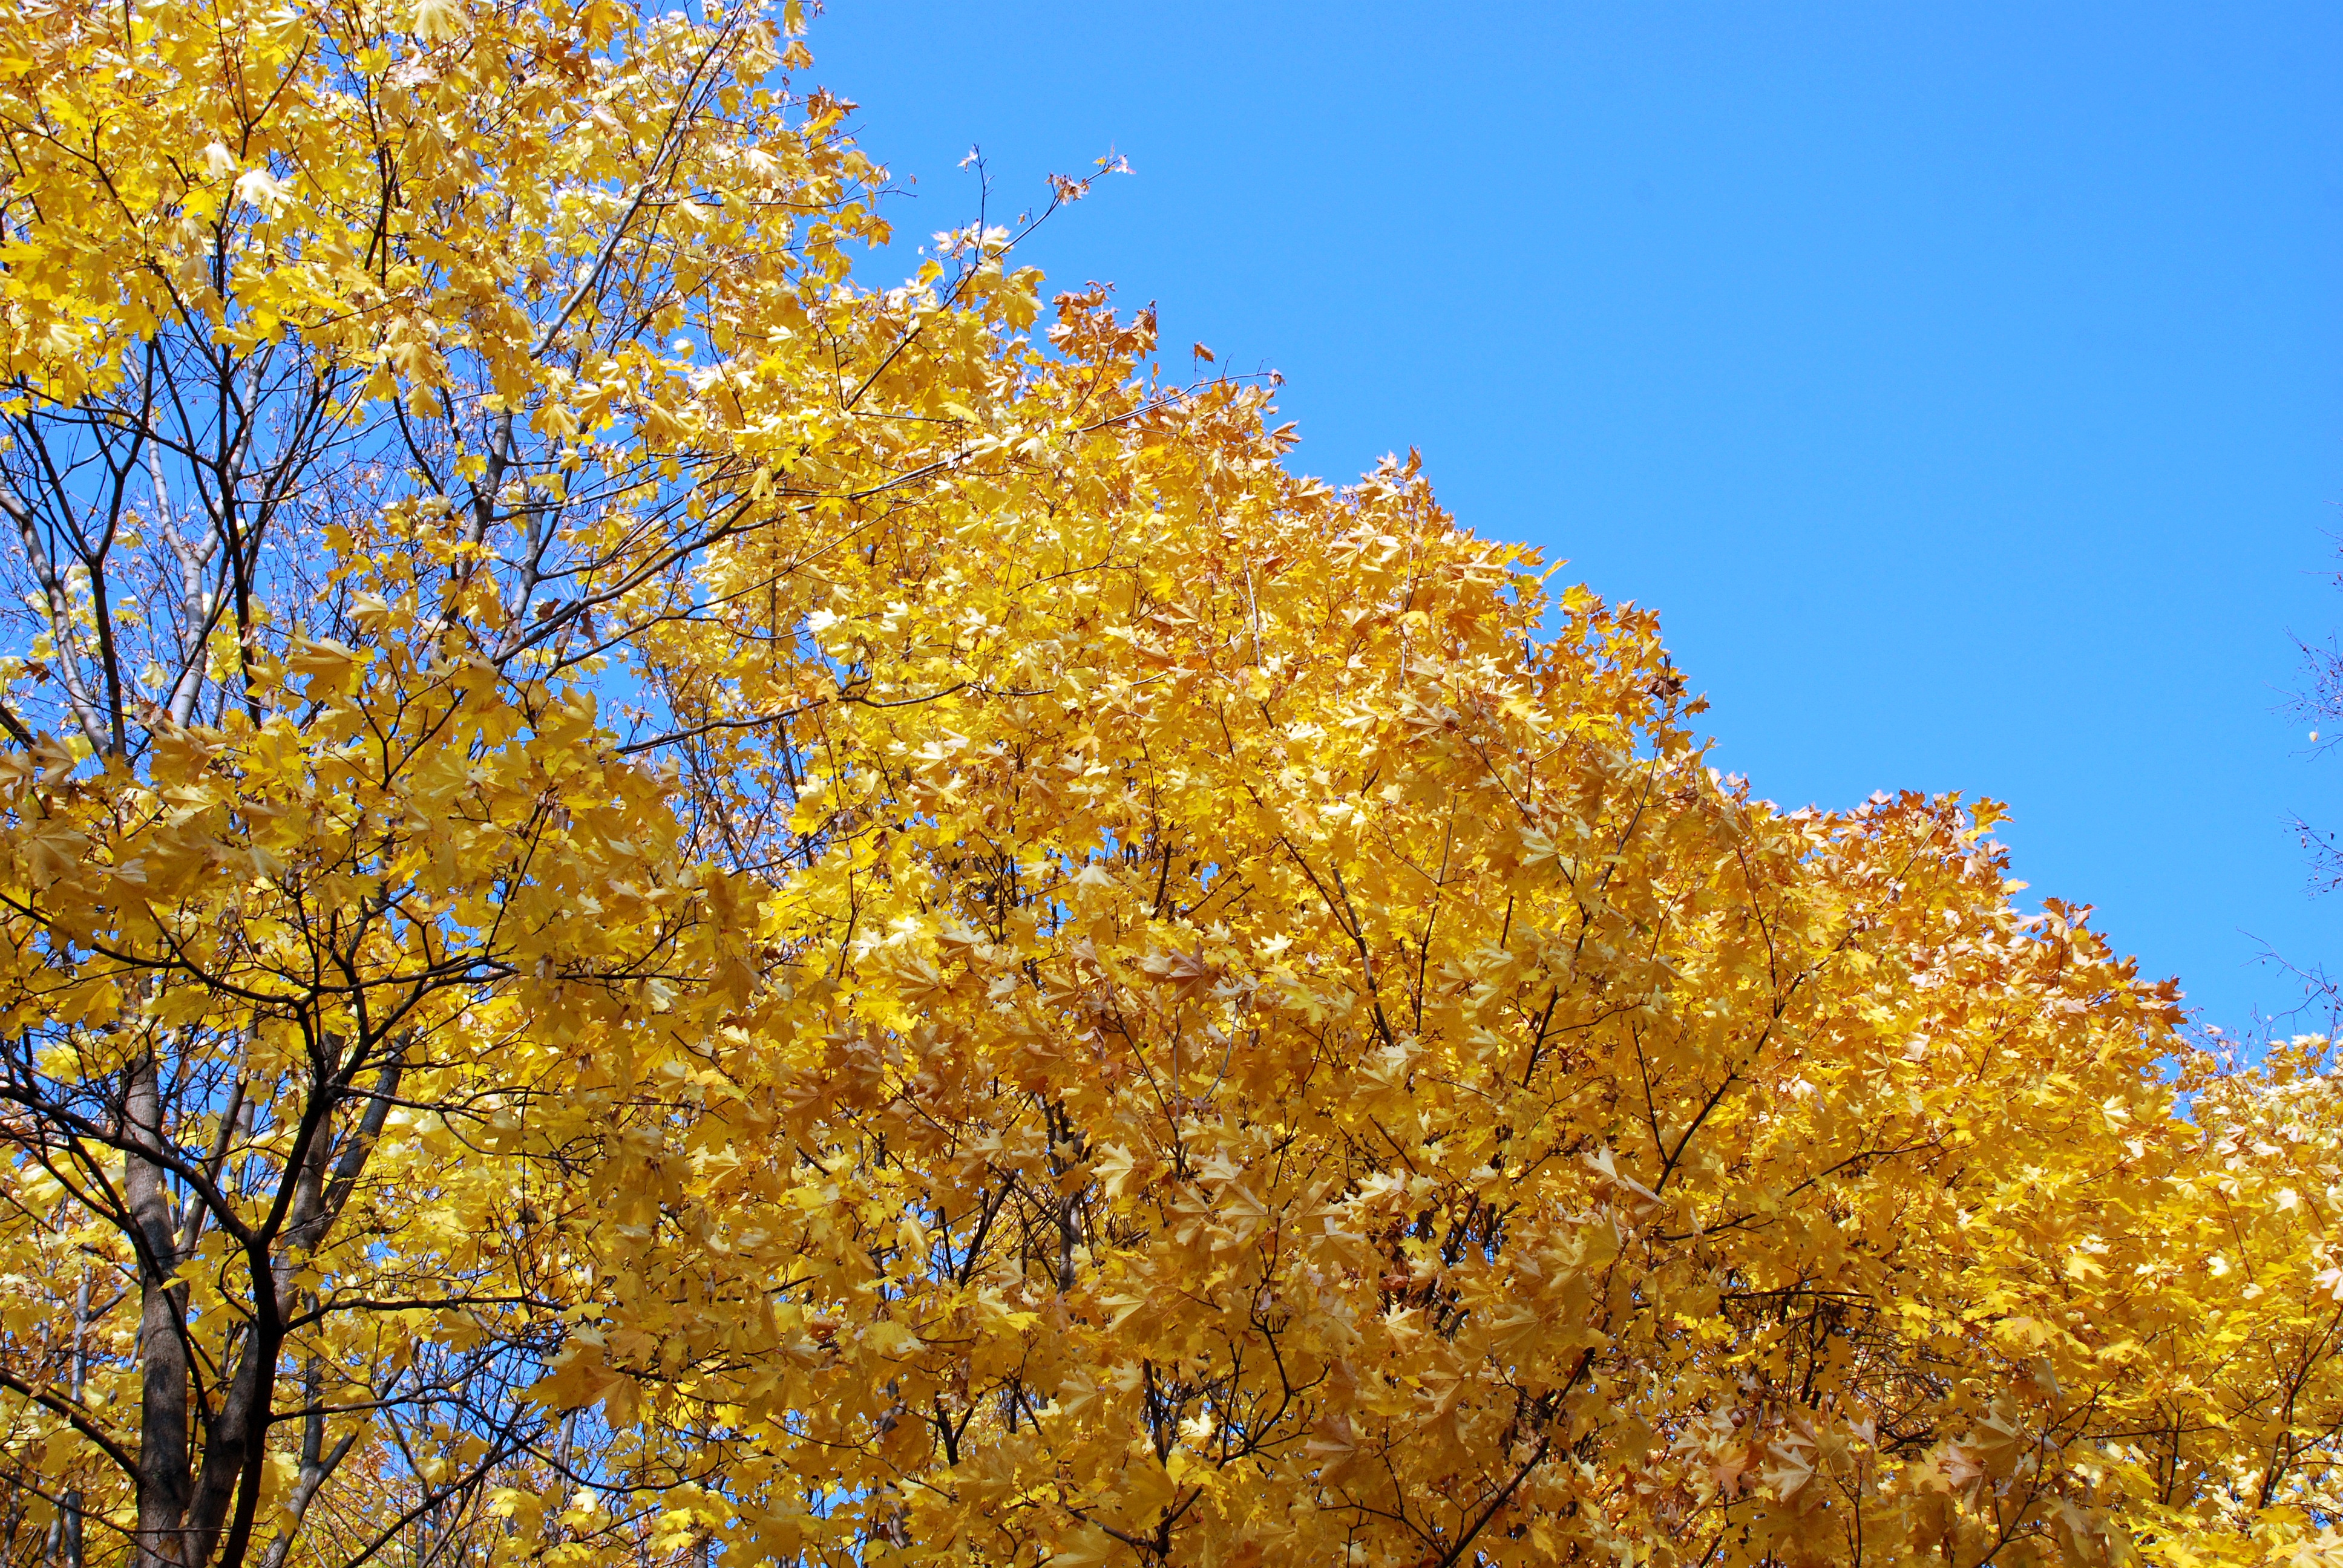
tree, branch, blossom, plant, sky, sunlight, leaf, flower, produce, autumn, park, nikon, yellow, season, shrub, deciduous, 50, moscow, russia, d80, moskau, 18135mmf3556g, nikond80, moscou, flowering plant, maidenhair tree, woody plant, land plant